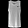
Label: T - shirt / top